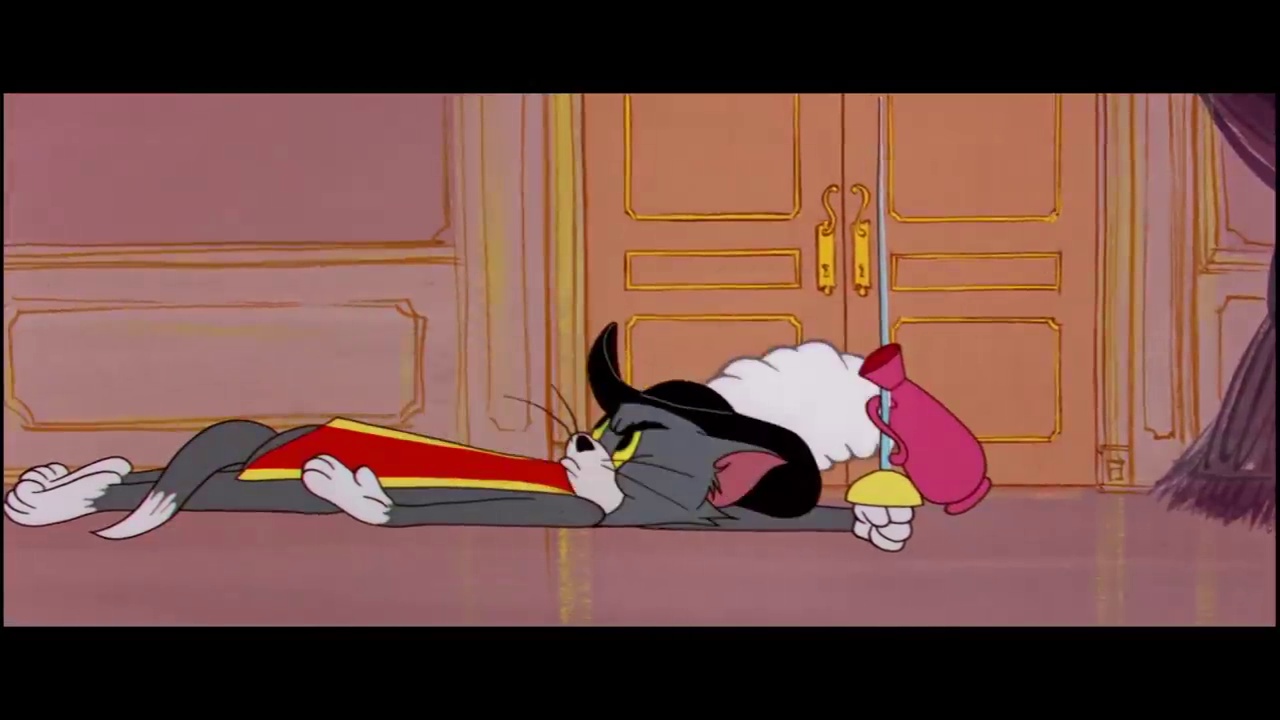
Portrait style: Cartoon Portrait